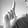
ASL letter: L